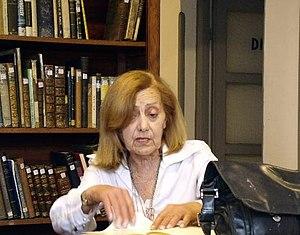
Gladys Vergara Gavagnin, née en 1928 et morte le 5 juillet 2016 à Montevideo, en Uruguay, est une astronome uruguayenne. Elle était enseignante en astronomie au Conseil de l'enseignement secondaire, directrice de l'Observatoire de Montevideo, situé à l'IAVA, et professeure agrégée de l'Institut d'arpentage de la Faculté d'ingénierie.